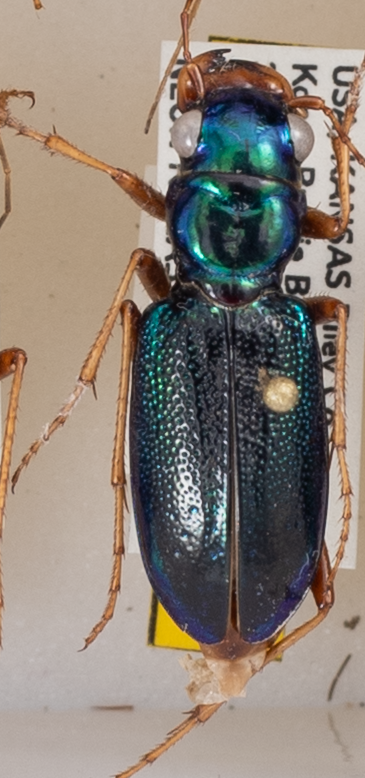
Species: Tetracha virginica
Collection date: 2019-08-28
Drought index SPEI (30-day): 2.09
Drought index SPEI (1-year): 1.69
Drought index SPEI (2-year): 0.8